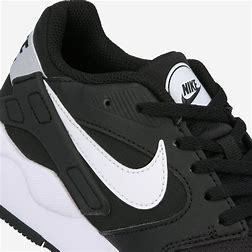
Brand: Nike
Model: LD Victory